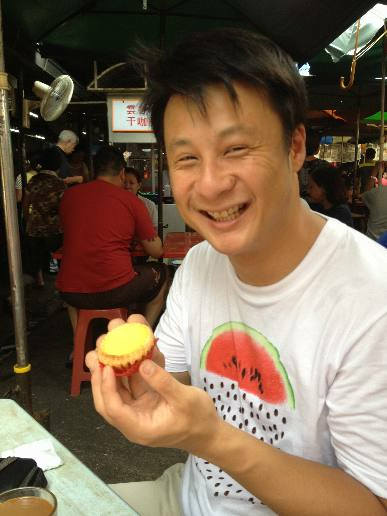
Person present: Yes